John McLean (merchant)

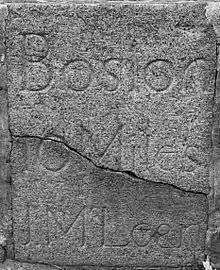
Mile marker placed by McLean

McLean's will contained an important flaw when it was originally written. The will dated August 13, 1821 was drafted and was witnessed by Lemuel Shaw. It did not contain a residuary clause to dispose of the rest of the estate after the specific bequests. This oversight was corrected in a codicil dated September 18, 1822, one year before McLean’s death, leaving everything not specifically disposed of to the Massachusetts General Hospital. The will is transcribed in its entirely at Bator, Thomas E. and Seely, Heidi A., "The Boston Trustee: The Lives, Laws & Legacy of a Vital Institution 21" (2015). The Trust established for his wife, Ann, and Massachusetts General Hospital and Harvard College was subject to two Massachusetts Supreme Judicial Court cases, including the famous "Harvard College v. Amory" Case.